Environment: real
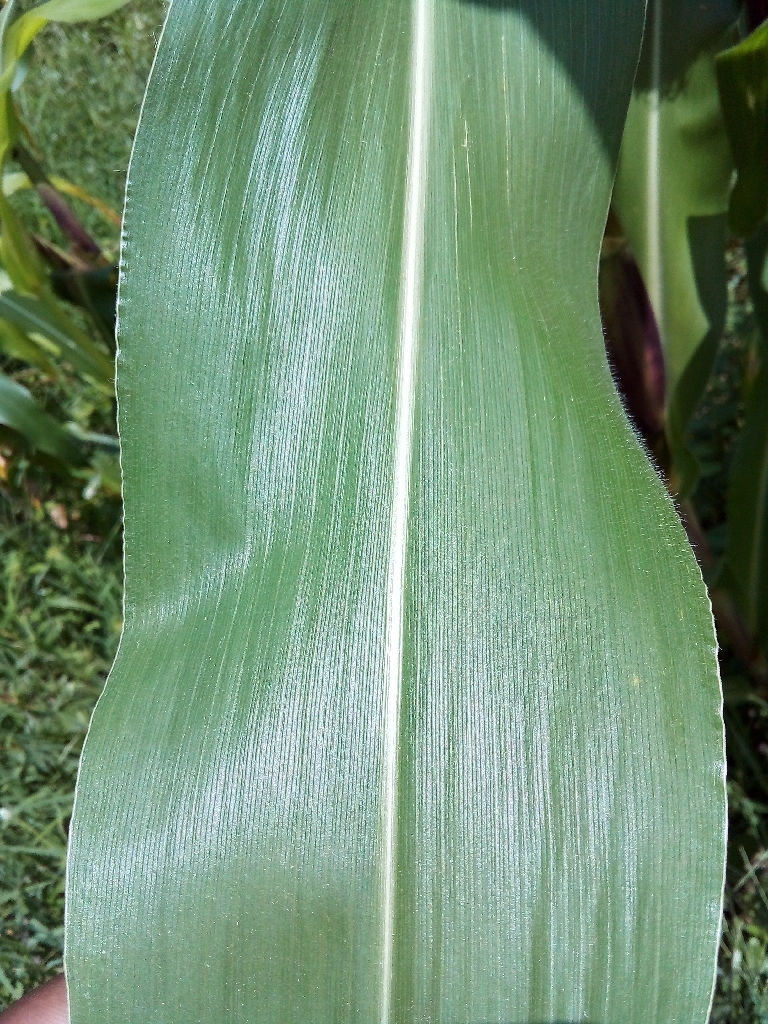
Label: healthy